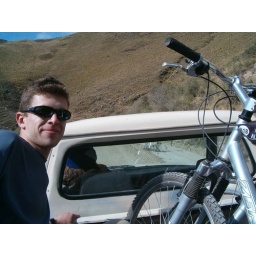
And took me and Alex (in the picture) by his car to the mountain top